Rhodometra sacraria

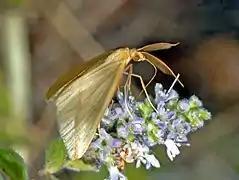
Male showing bipectinated antennae

"Rhodometra sacraria" has a wingspan reaching 22–28 mm, while the length of the forewings is 12–14 mm. The late generations are smaller and the wingspan has an average of 16–26 mm. These moths are easily distinguishable from the mahogany or pink stripe, located on yellowish or cream background, crossing diagonally the dorsal sides of the upperwings from the posterior margin up to the apex. Discal spots are usually present and have the same colour as the postmedial line.